Heroes Monument

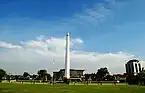
Heroes’ Monument, circa 2010s.

The Heroes Monument is a monument in Surabaya, East Java, Indonesia. It is the main symbol of the city, dedicated to the people who died during the Battle of Surabaya on 10 November 1945. The 10 November Museum is located under the monument.